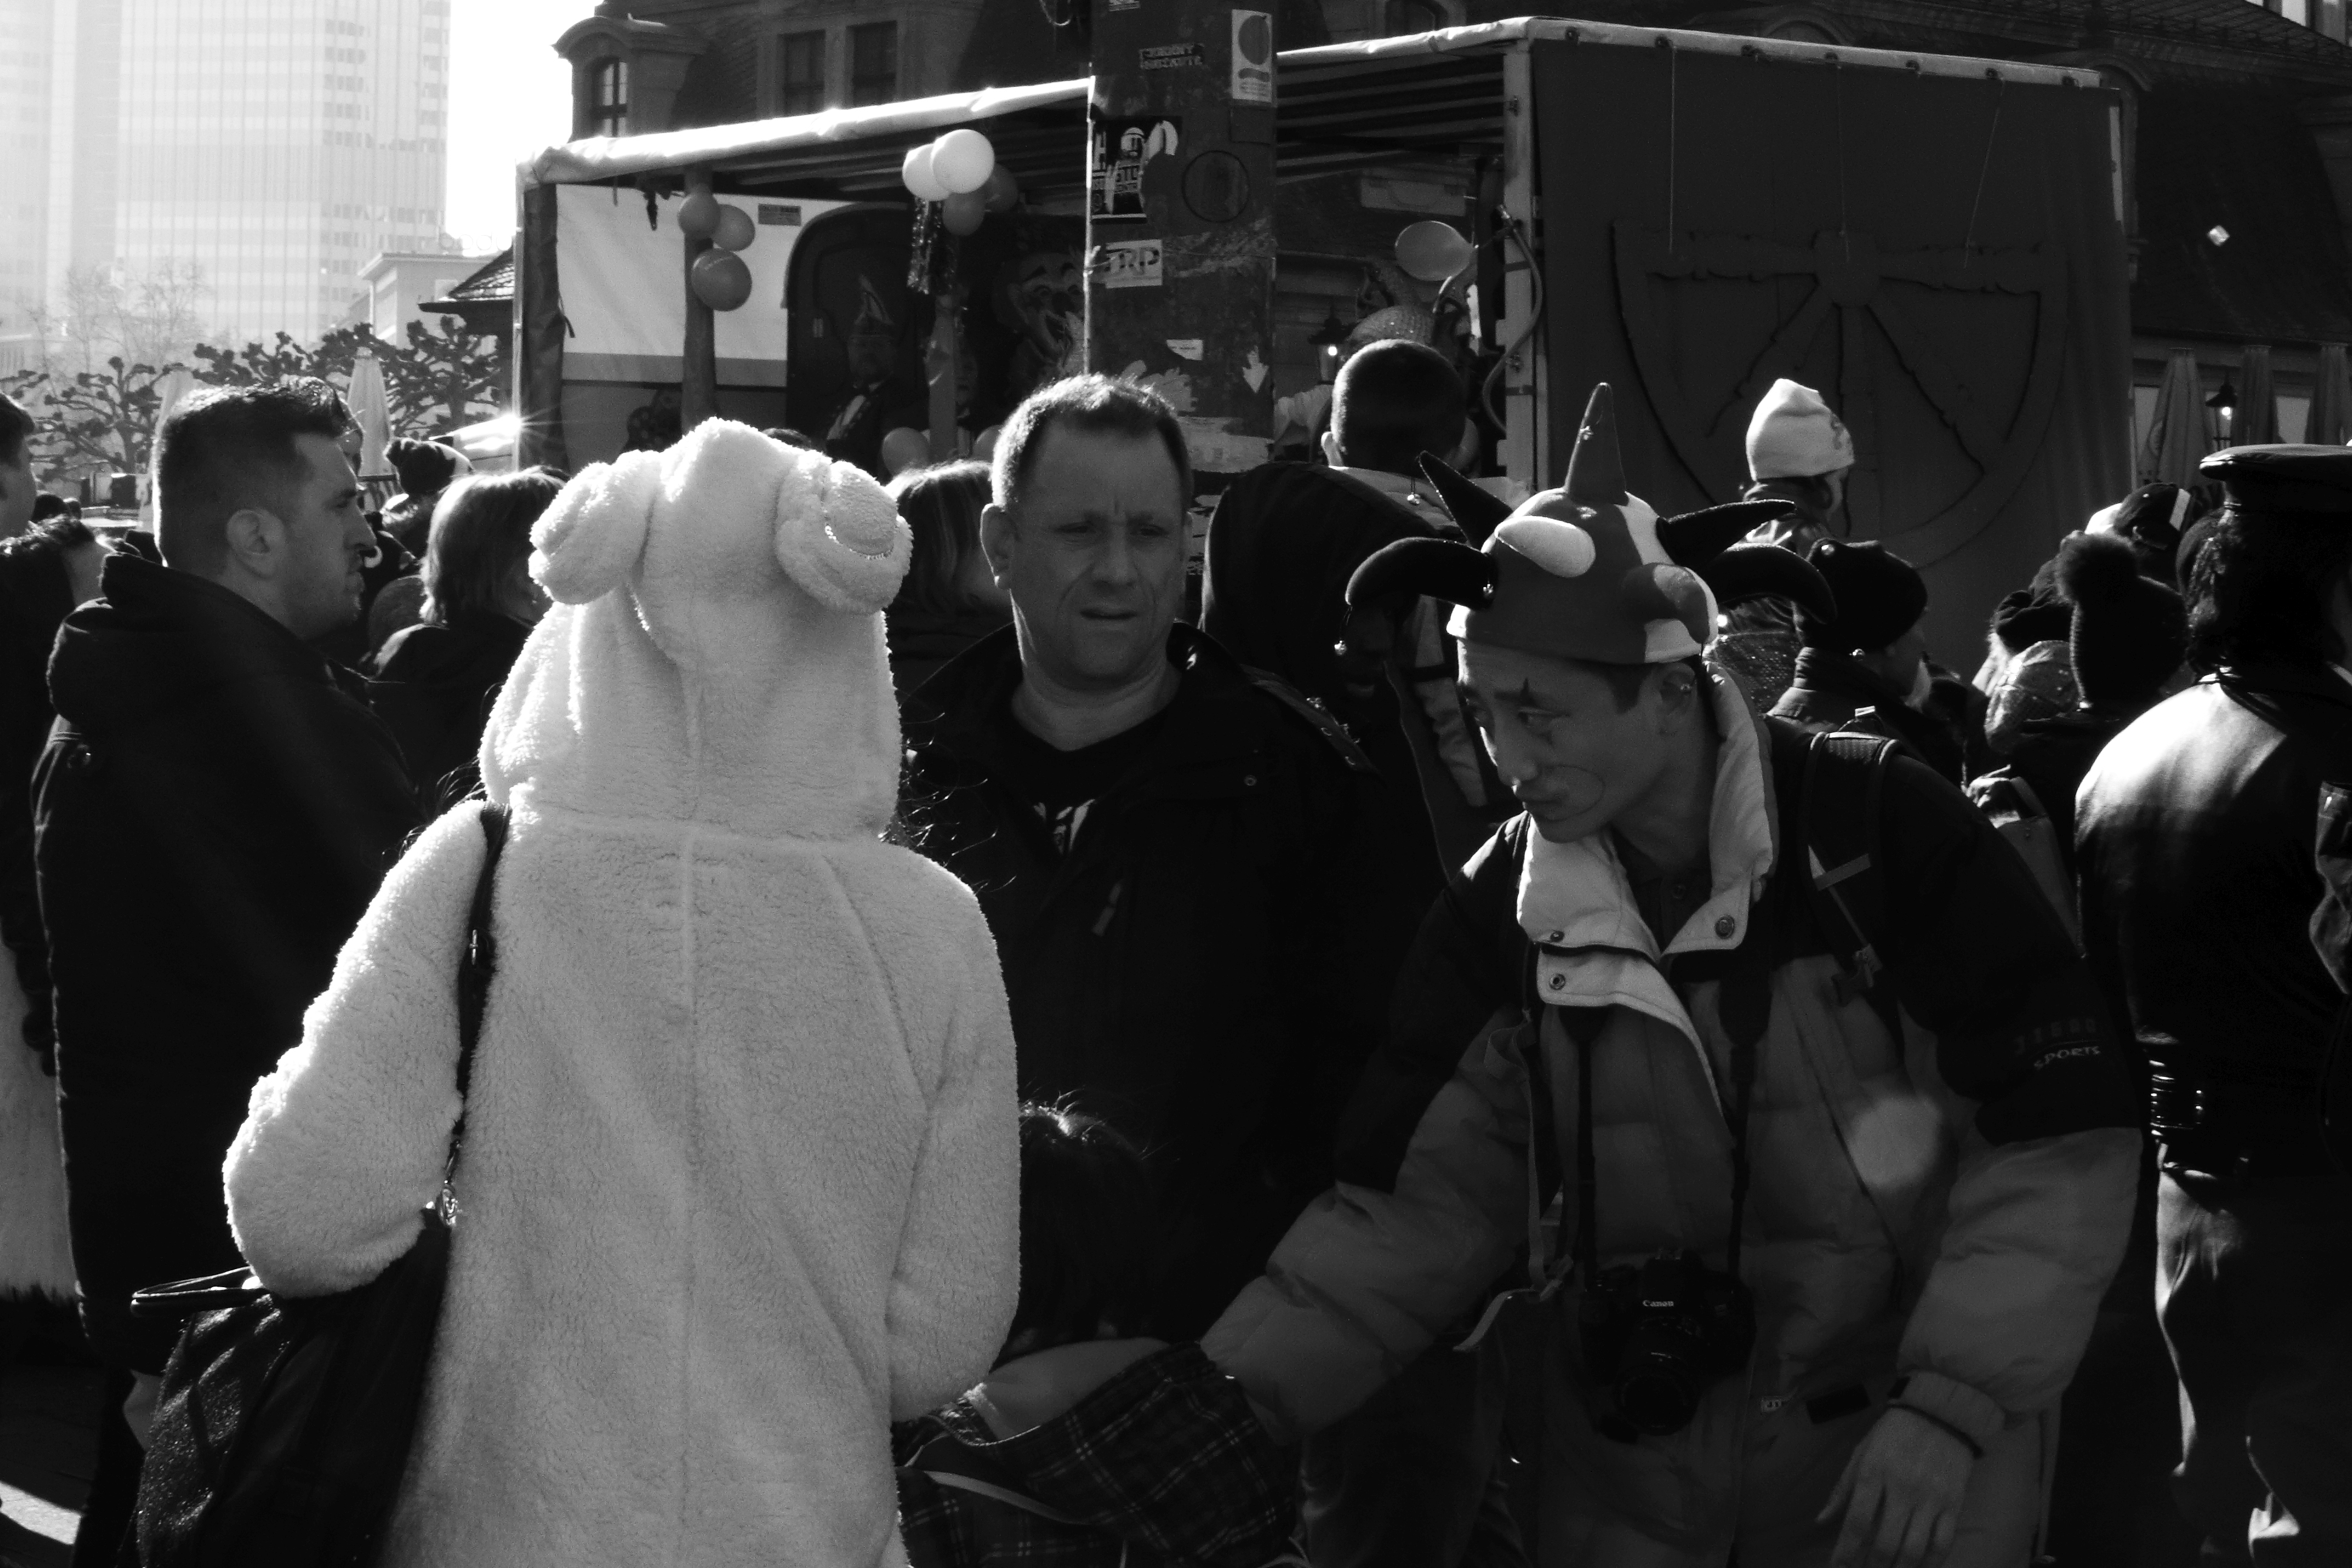
black and white, people, crowd, carnival, black, monochrome, bw, blackandwhite, blackwhite, photograph, germany, alemania, allemagne, sw, schwarzweiss, schwarzweis, demonstration, bunny, frankfurtmain, frankfurtammain, frankfurtam, frankfurtamain, germania, hesse, hassia, hessen, frankfurt, fasching, karneval, schwarzweissfotografie, schwarzweisfotografie, corso, faschingsumzug, carnivalcorso, harlequin, harlekin, h schenkost m, monochrome photography, social group